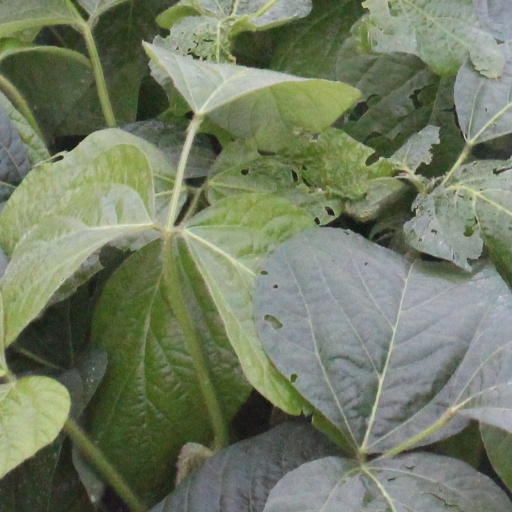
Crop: soybean